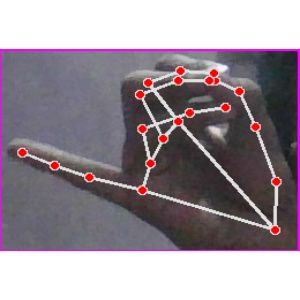
अक्षर: च